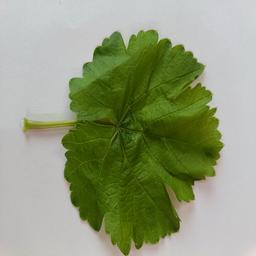
Label: Healthy Leaves